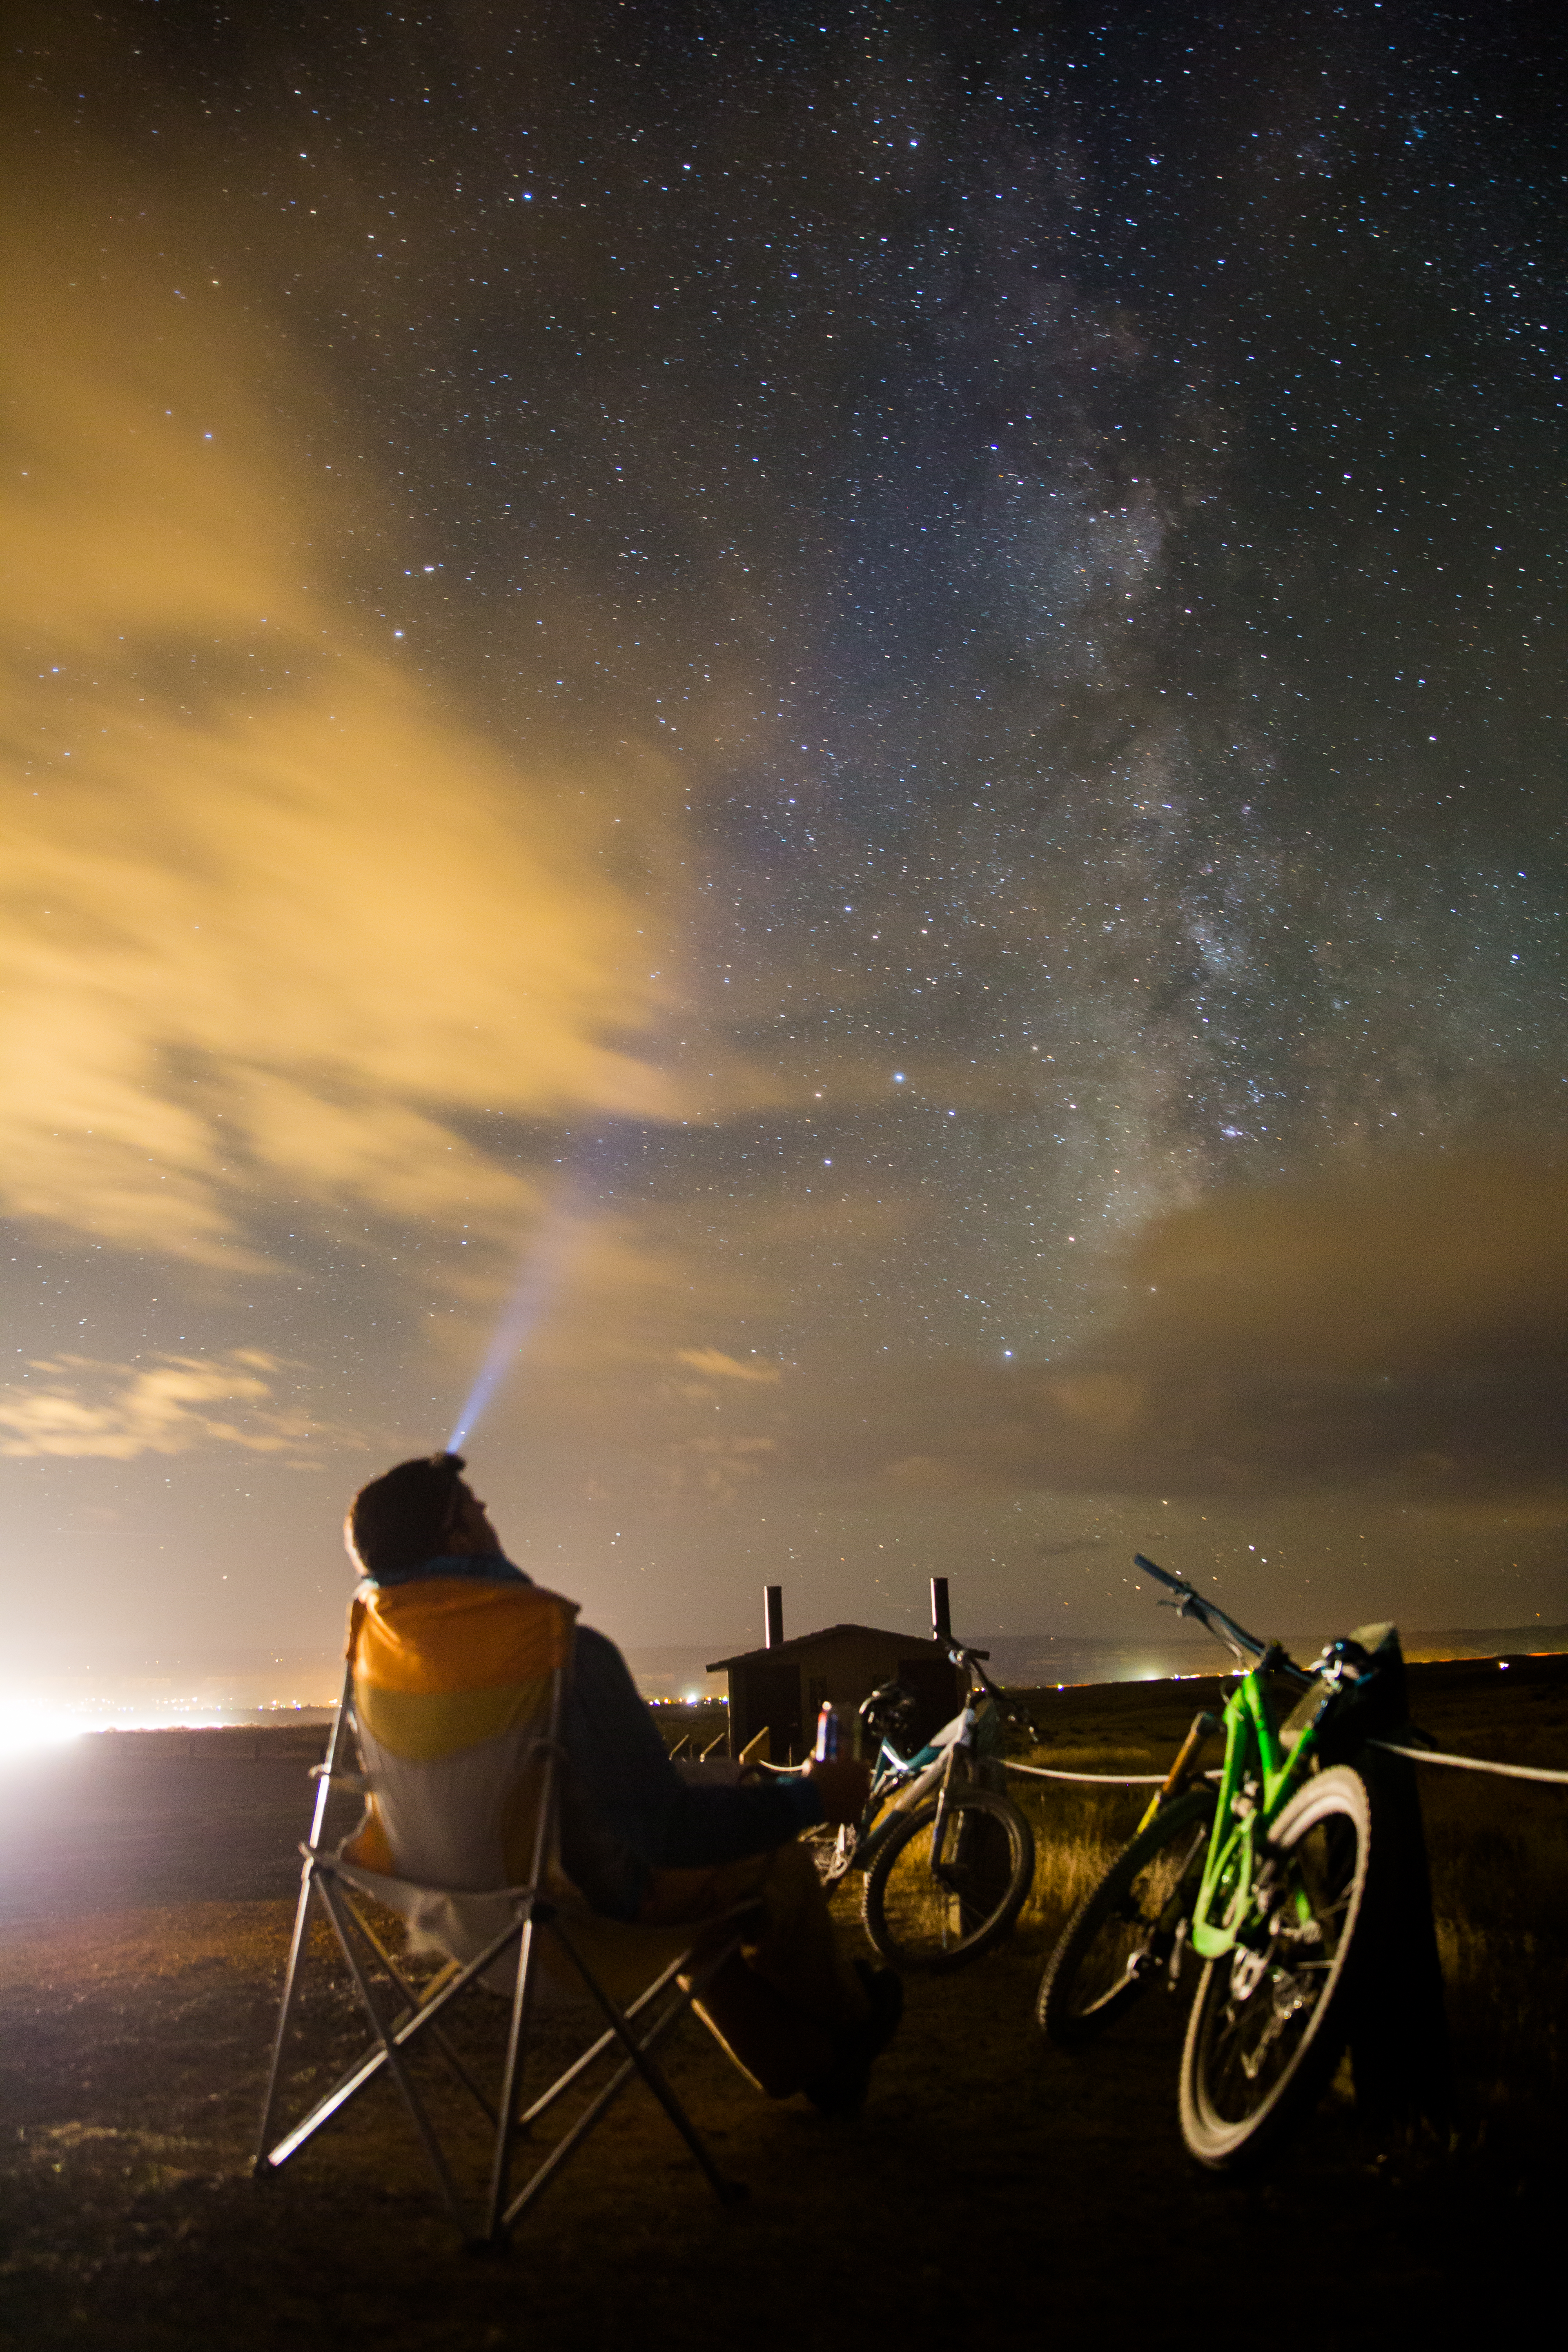
light, sky, night, sunlight, star, adventure, atmosphere, darkness, galaxy, painting, headlamp, clouds, astronomy, stars, milkyway, epic, milky, gazing, midnight, screenshot, yeti, 2manventure, sb6c, zach, dischner, astronomical object, atmosphere of earth